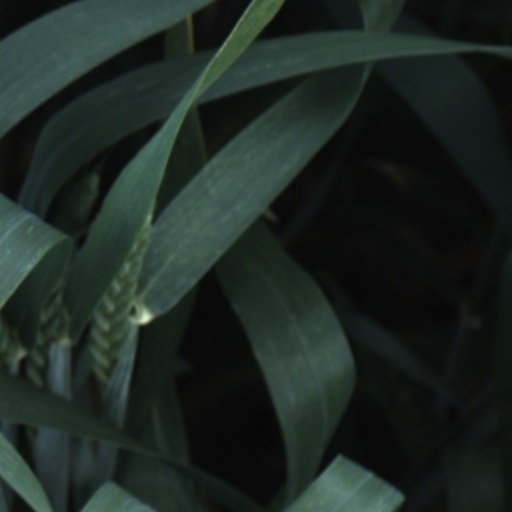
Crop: wheat